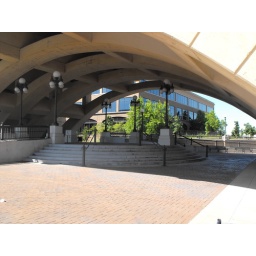
this is the walkway under the arch of the robert st bridge down by the river front